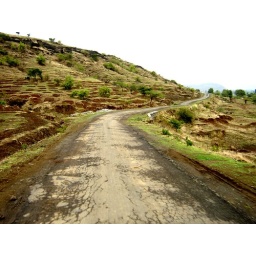
A rough countryside road in India. Shot from a car